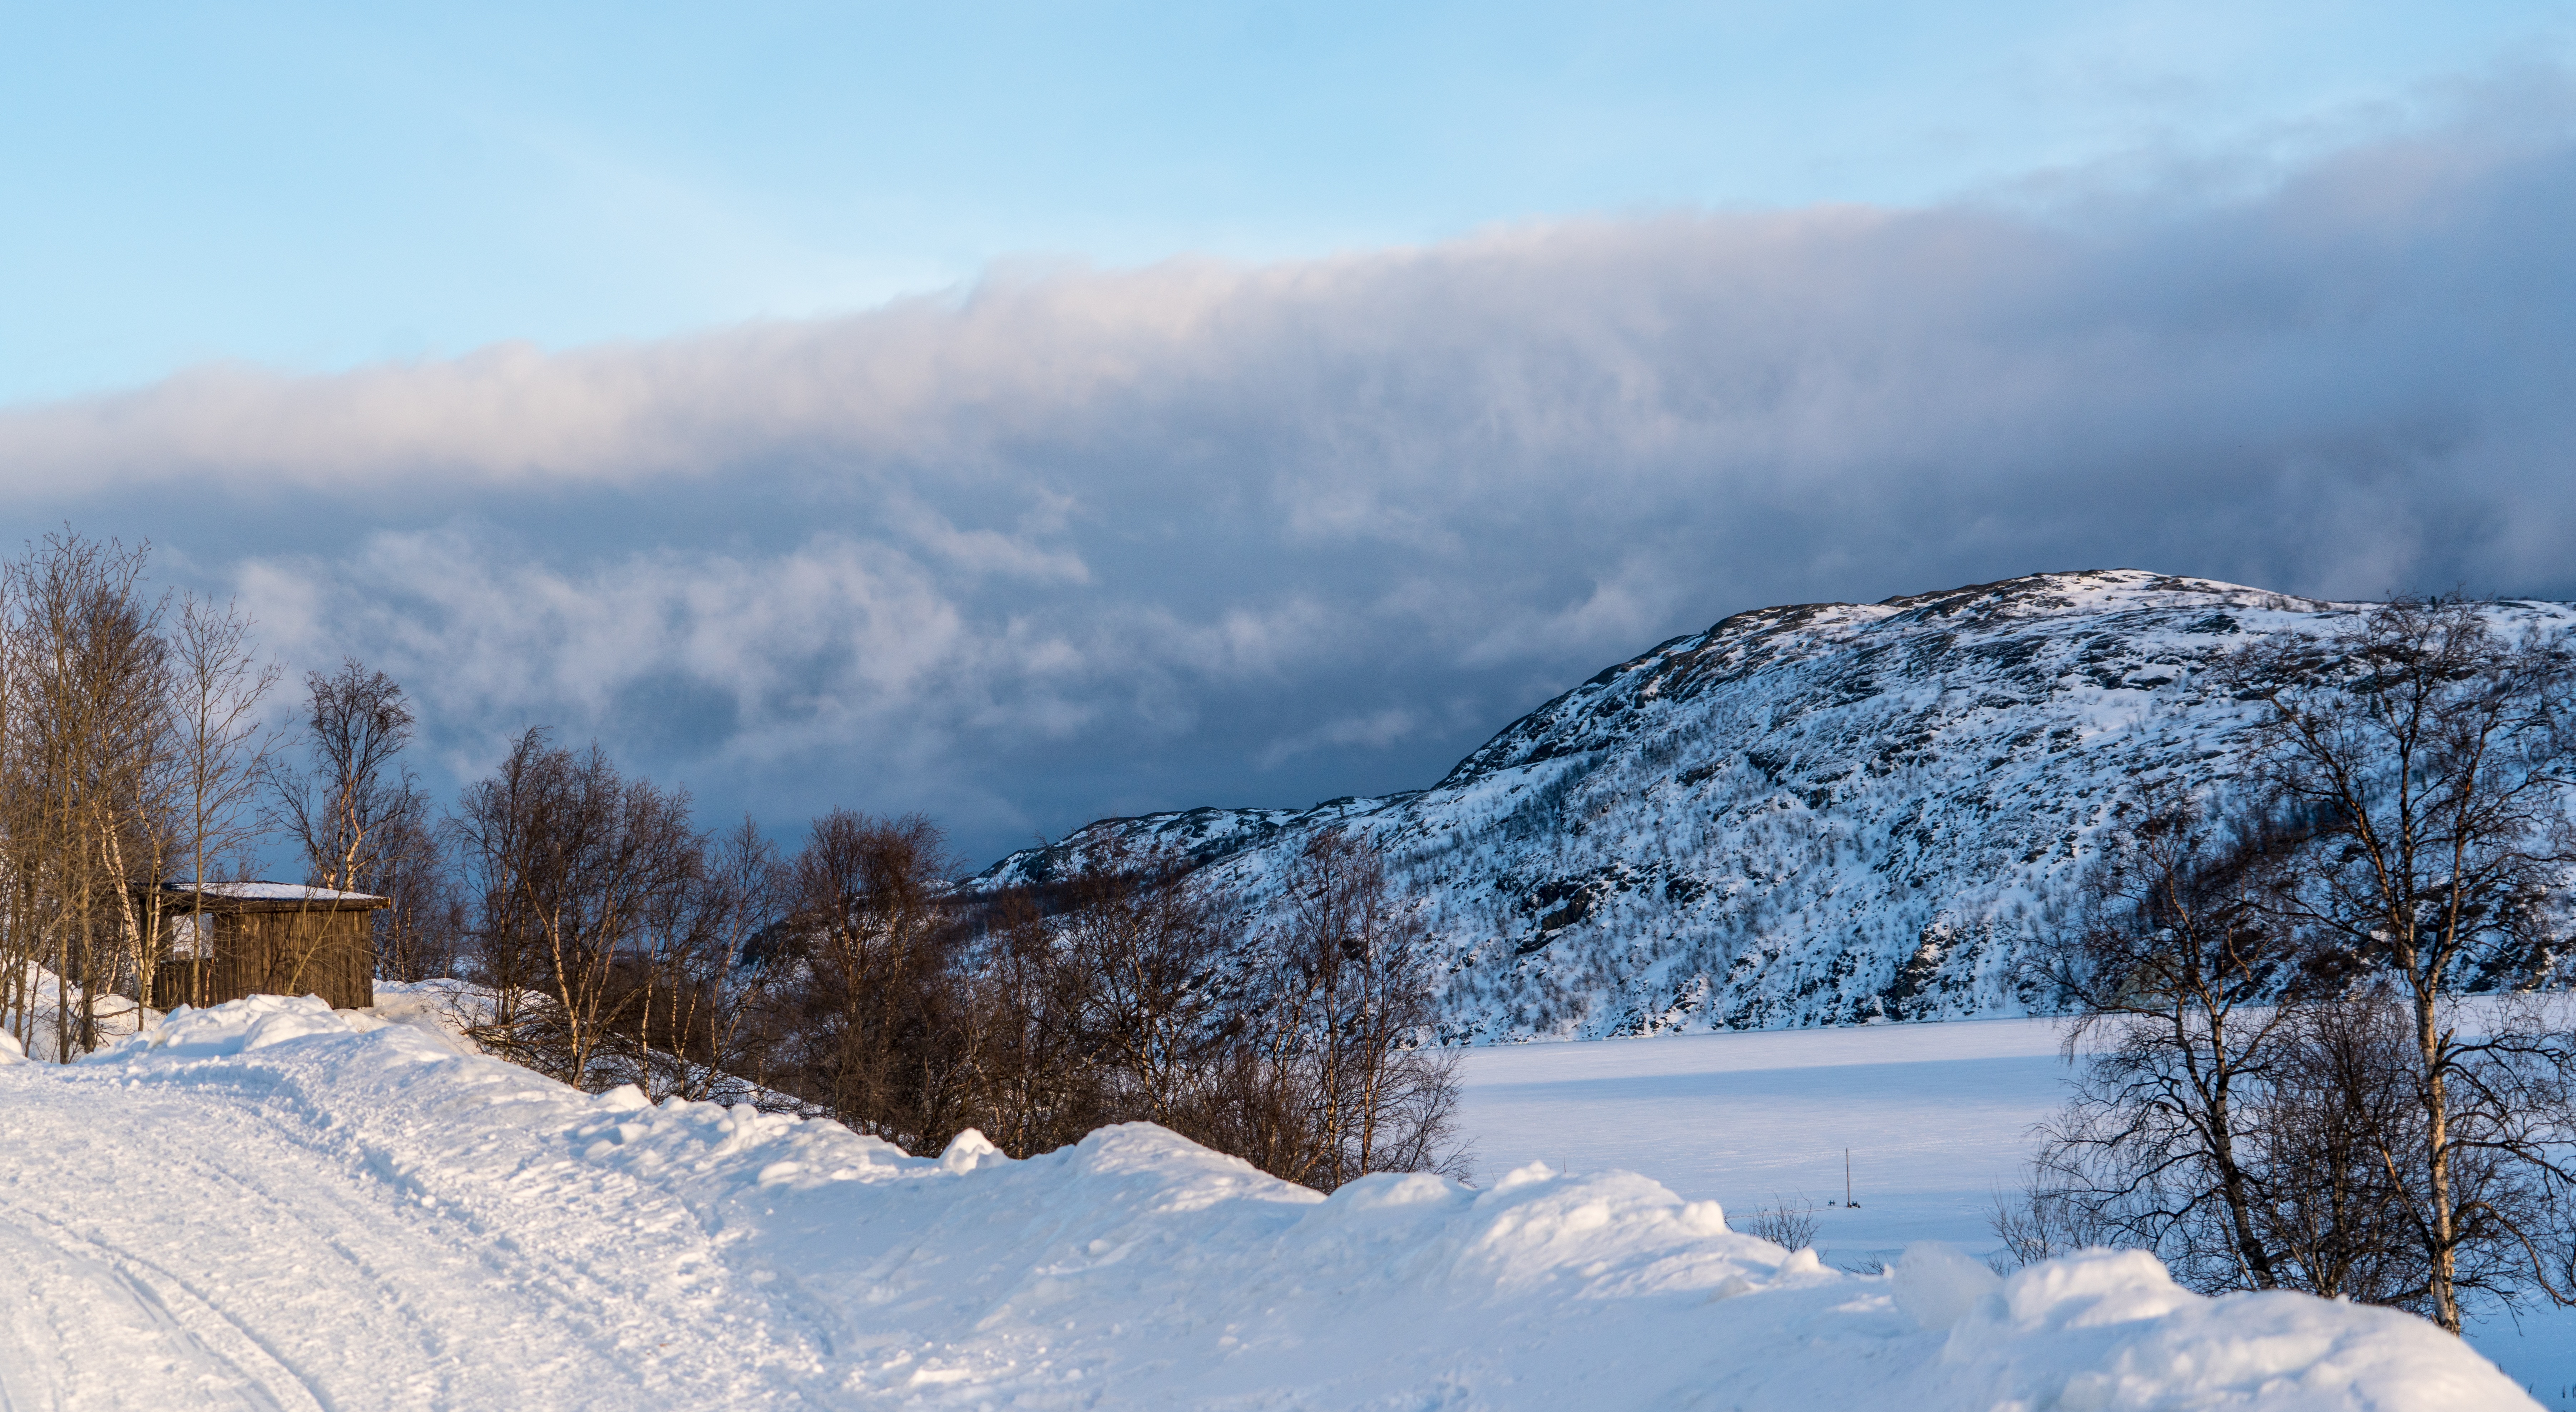
landscape, tree, nature, mountain, snow, winter, sky, adventure, mountain range, travel, recreation, europe, weather, tourism, season, ridge, outdoors, clouds, mountains, alps, norway, scandinavia, freezing, kirkenes, mountainous landforms